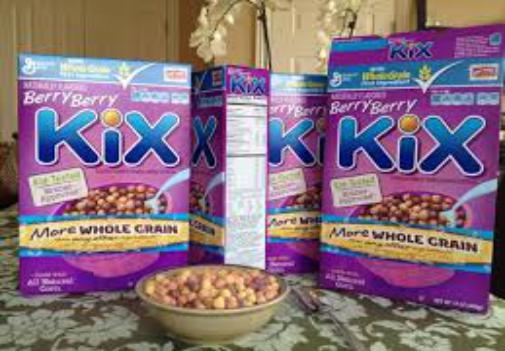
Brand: Berry Berry Kix
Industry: Food